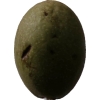
Label: nut